Kármán vortex street

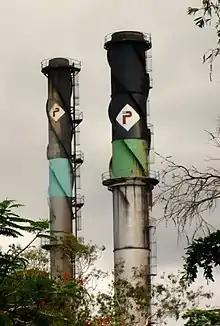
Chimneys with strakes fitted to break up vortices

Another solution to prevent unwanted vibration of such cylindrical bodies is a longitudinal fin that can be fitted on the downstream side, which, provided it is longer than the diameter of the cylinder, prevents the eddies from interacting, and consequently they remain attached.